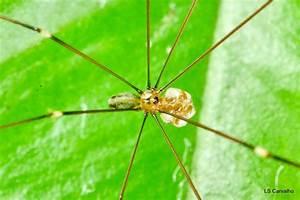
Label: ragno